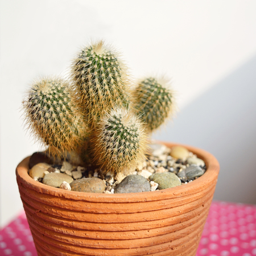
biological species in a flowerpot